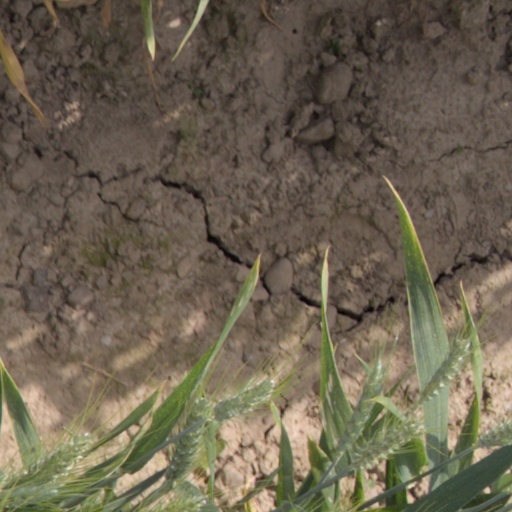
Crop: wheat